Postage stamps and postal history of Malaysia

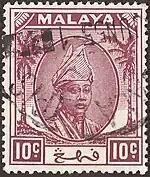
1950 stamp of Pahang with a portrait of the Sultan of Pahang

The first stamps of Pahang appeared in 1889, overprinting on stamps of the Straits Settlements. In 1891, stamps of the Straits Settlements were surcharged with new value for the Sultanate.